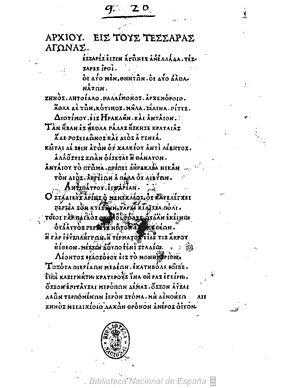
L'Anthologie de Planude est une compilation byzantine du XIIIᵉ siècle rassemblant quelque 2400 épigrammes, et due à Maxime Planude. Elle est préservée dans un manuscrit autographe conservé à Venise, et deux apographes révisés en 1300 ou 1305 sous la supervision de Planude : l'un se trouve à Londres et l'autre à Paris. Ce dernier, fragmentaire, constitue la version finale de l'anthologie.